Jerzy Zakulski

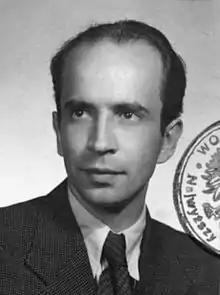
Zakulski, "nom de guerre" 'Czarny Mecenas'

Second lieutenant Jerzy Zakulski (28 June 1911 – 31 July 1947) was an attorney in interwar Poland, and World War II member of the National Armed Forces ("Narodowe Siły Zbrojne", NSZ) in German-occupied Poland. He was sentenced to death and executed by Stalinist officials in Soviet-controlled postwar Poland, on charges of being an enemy spy.